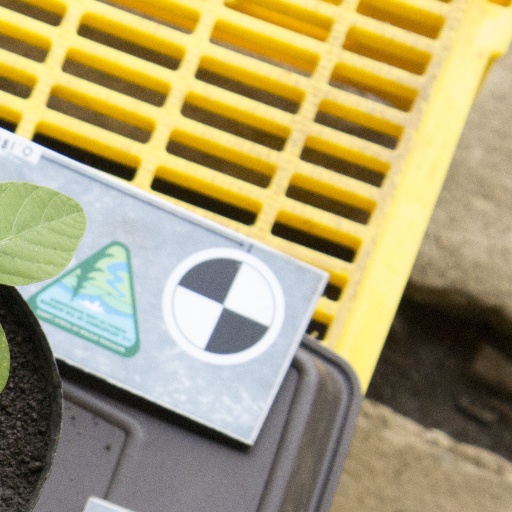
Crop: soybean